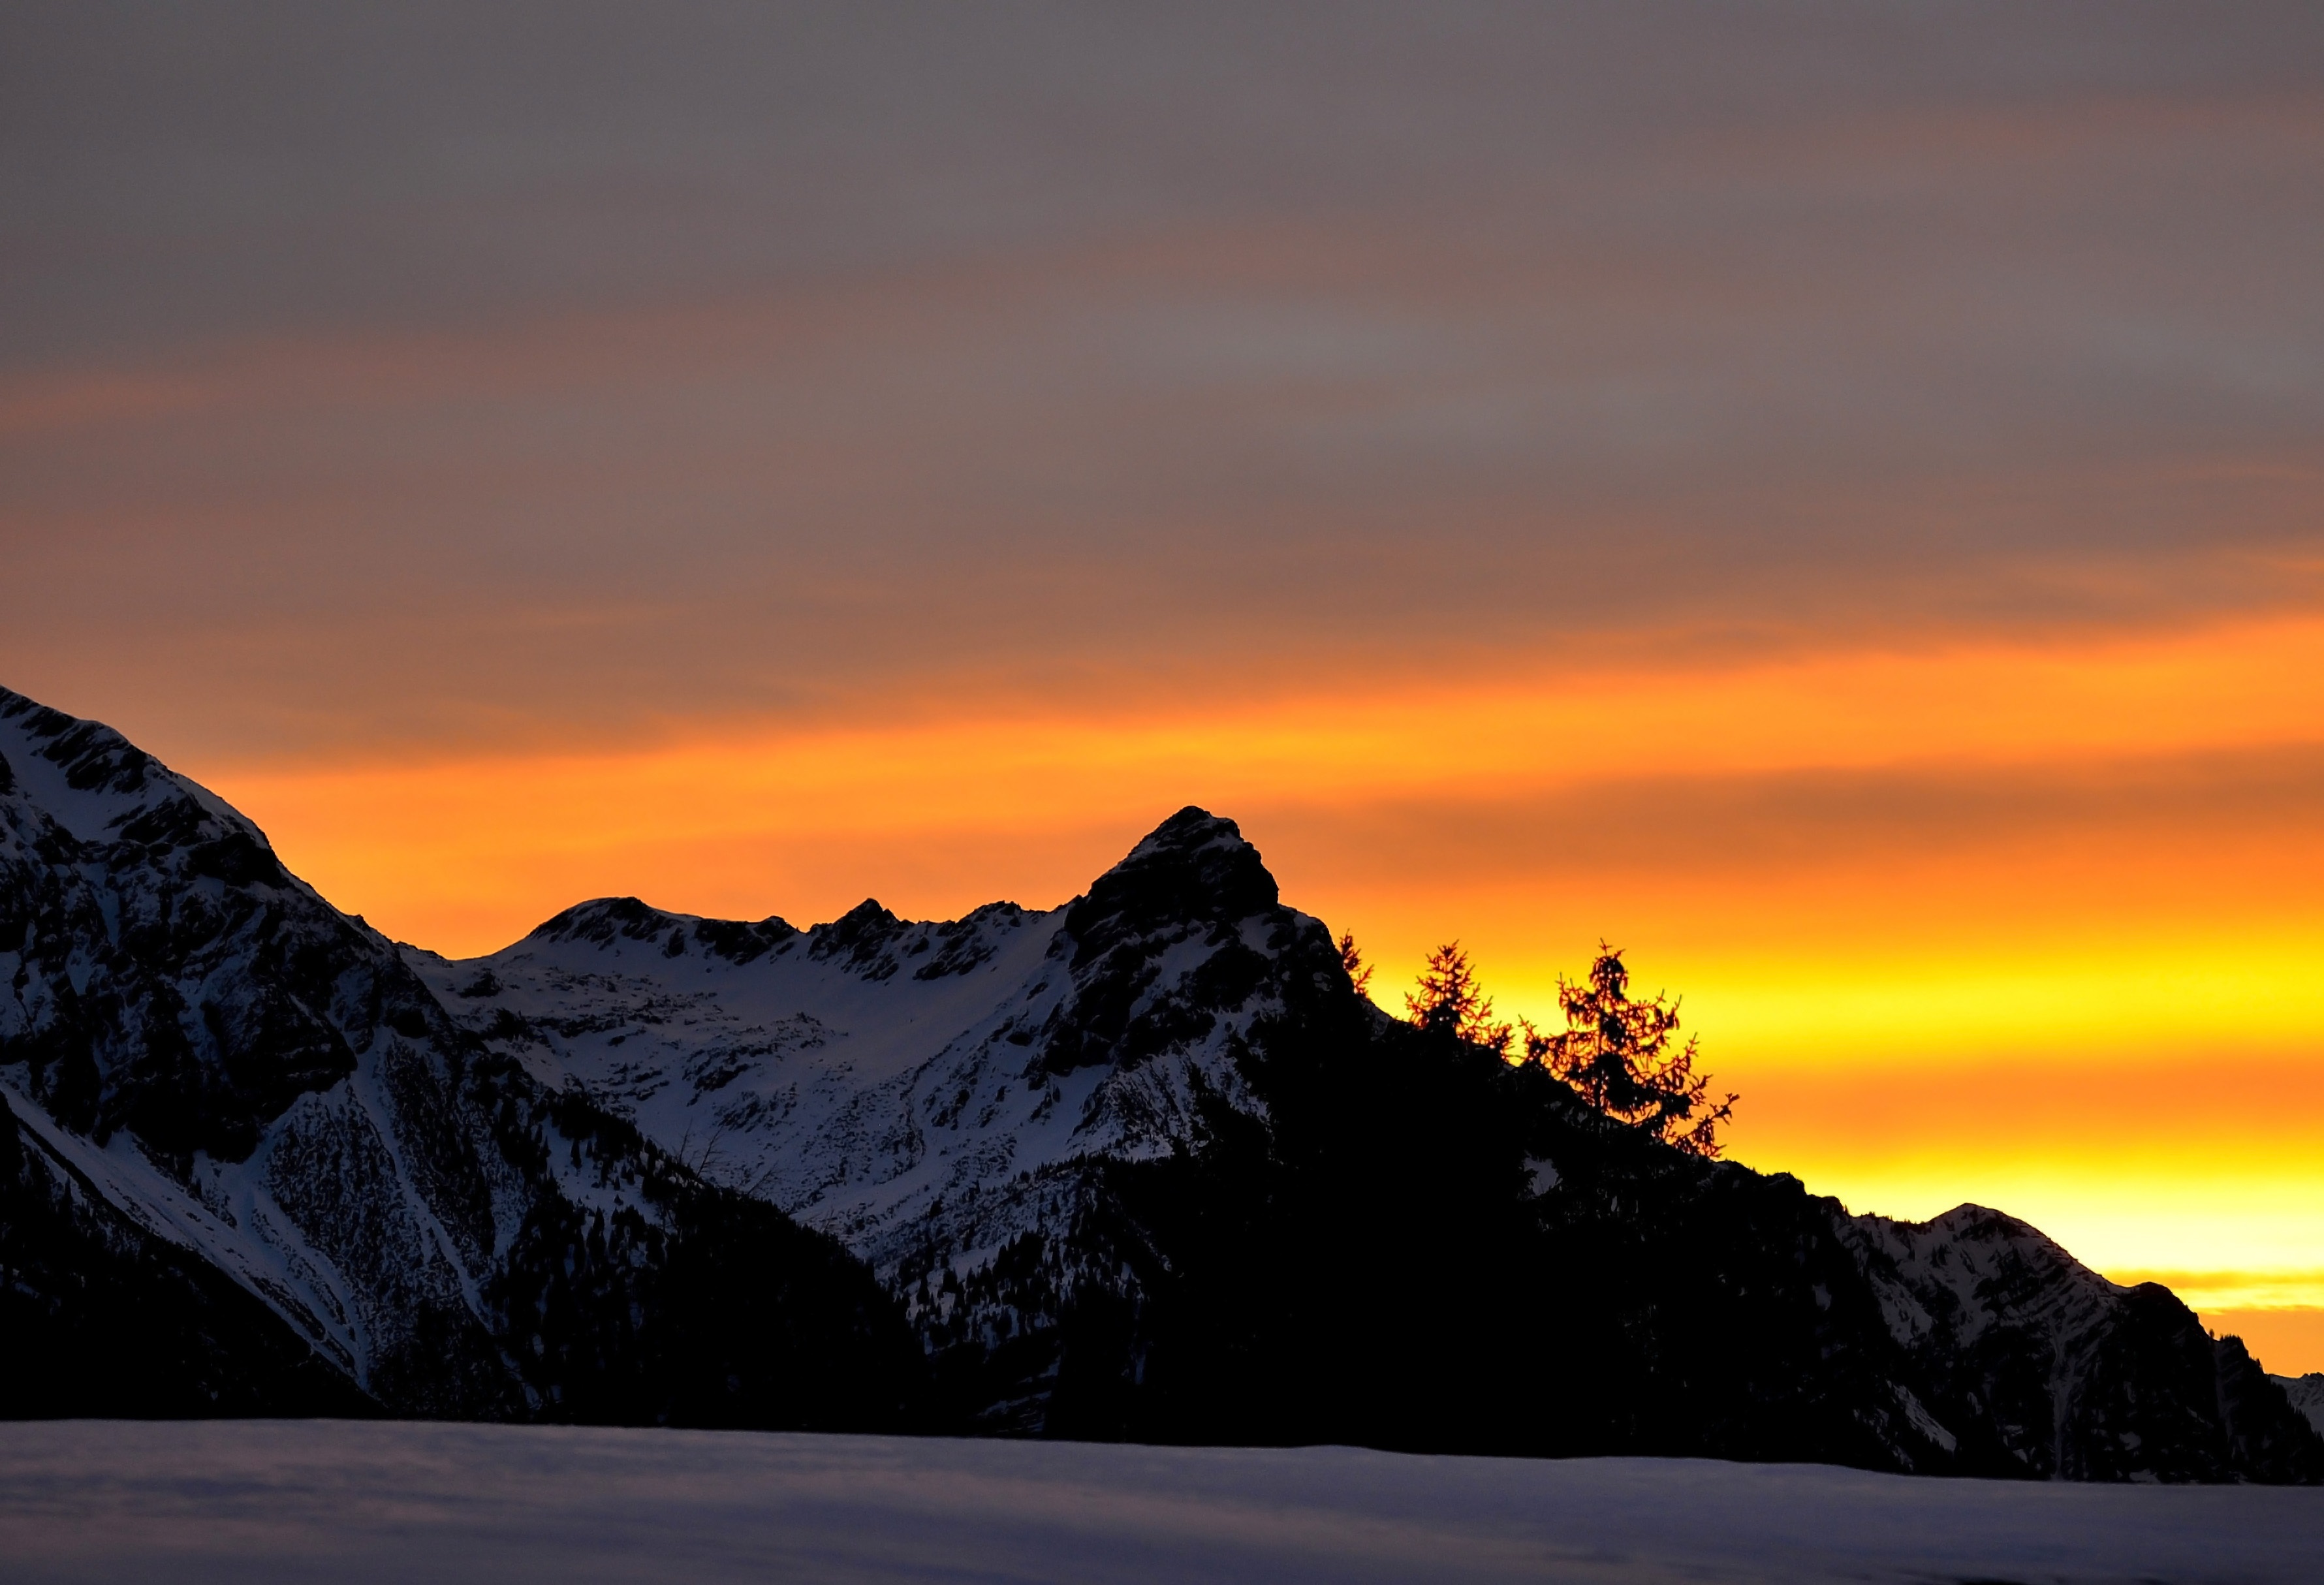
landscape, horizon, mountain, snow, winter, cloud, sky, sun, sunrise, sunset, sunlight, morning, hill, dawn, mountain range, dusk, evening, lighting, summit, mountains, afterglow, landform, mountain peaks, mountainous landforms